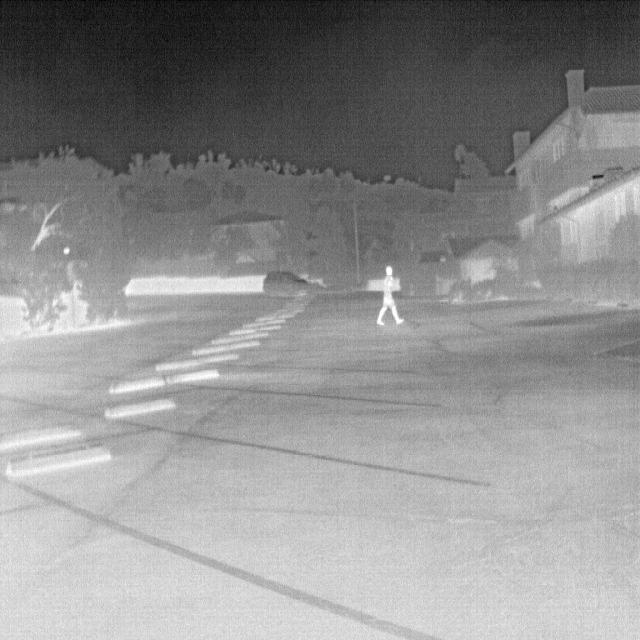
Detected objects:
label: person